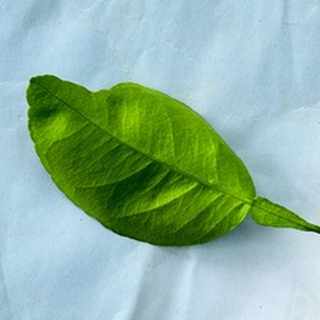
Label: healthy_lemon